Ukrainian architecture

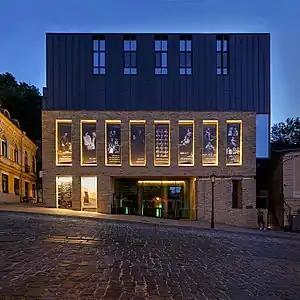
Theatre on Podil, nominated for the Mies van der Rohe Award

Ukrainian Baroque emerged during the Hetmanate era of the 17th–18th centuries. Representative of the Сossack aristocracy, this style is distinct from Western European Baroque in that its designs were more constructivist, had more moderate ornamentation, and were simpler in form.